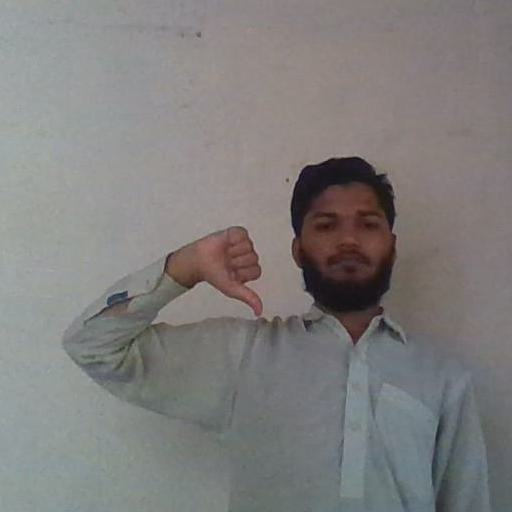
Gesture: dislike